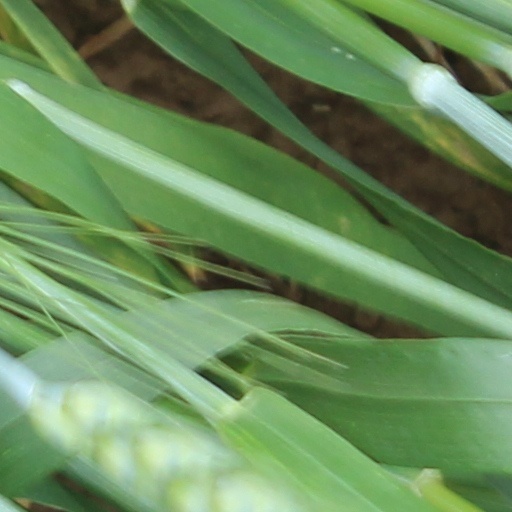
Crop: wheat